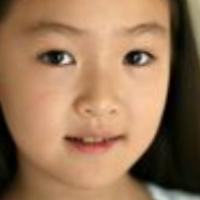
Age group: age 01-10